Mazanderani language

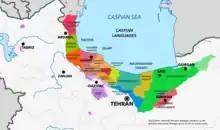
Map depicting areas where the various dialects of Mazandarani are spoken

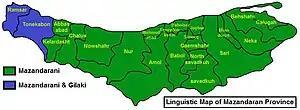
Linguistic Map of Mazandaran Province

Mazanderani is an inflected and genderless language. It is SOV, but in some tenses it may be SVO, depending on the particular dialect involved.